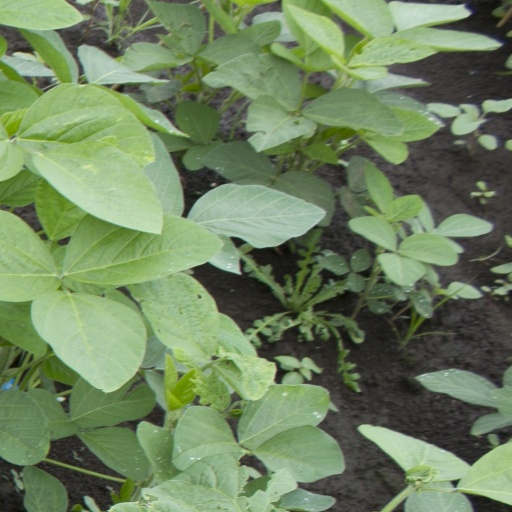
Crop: soybean